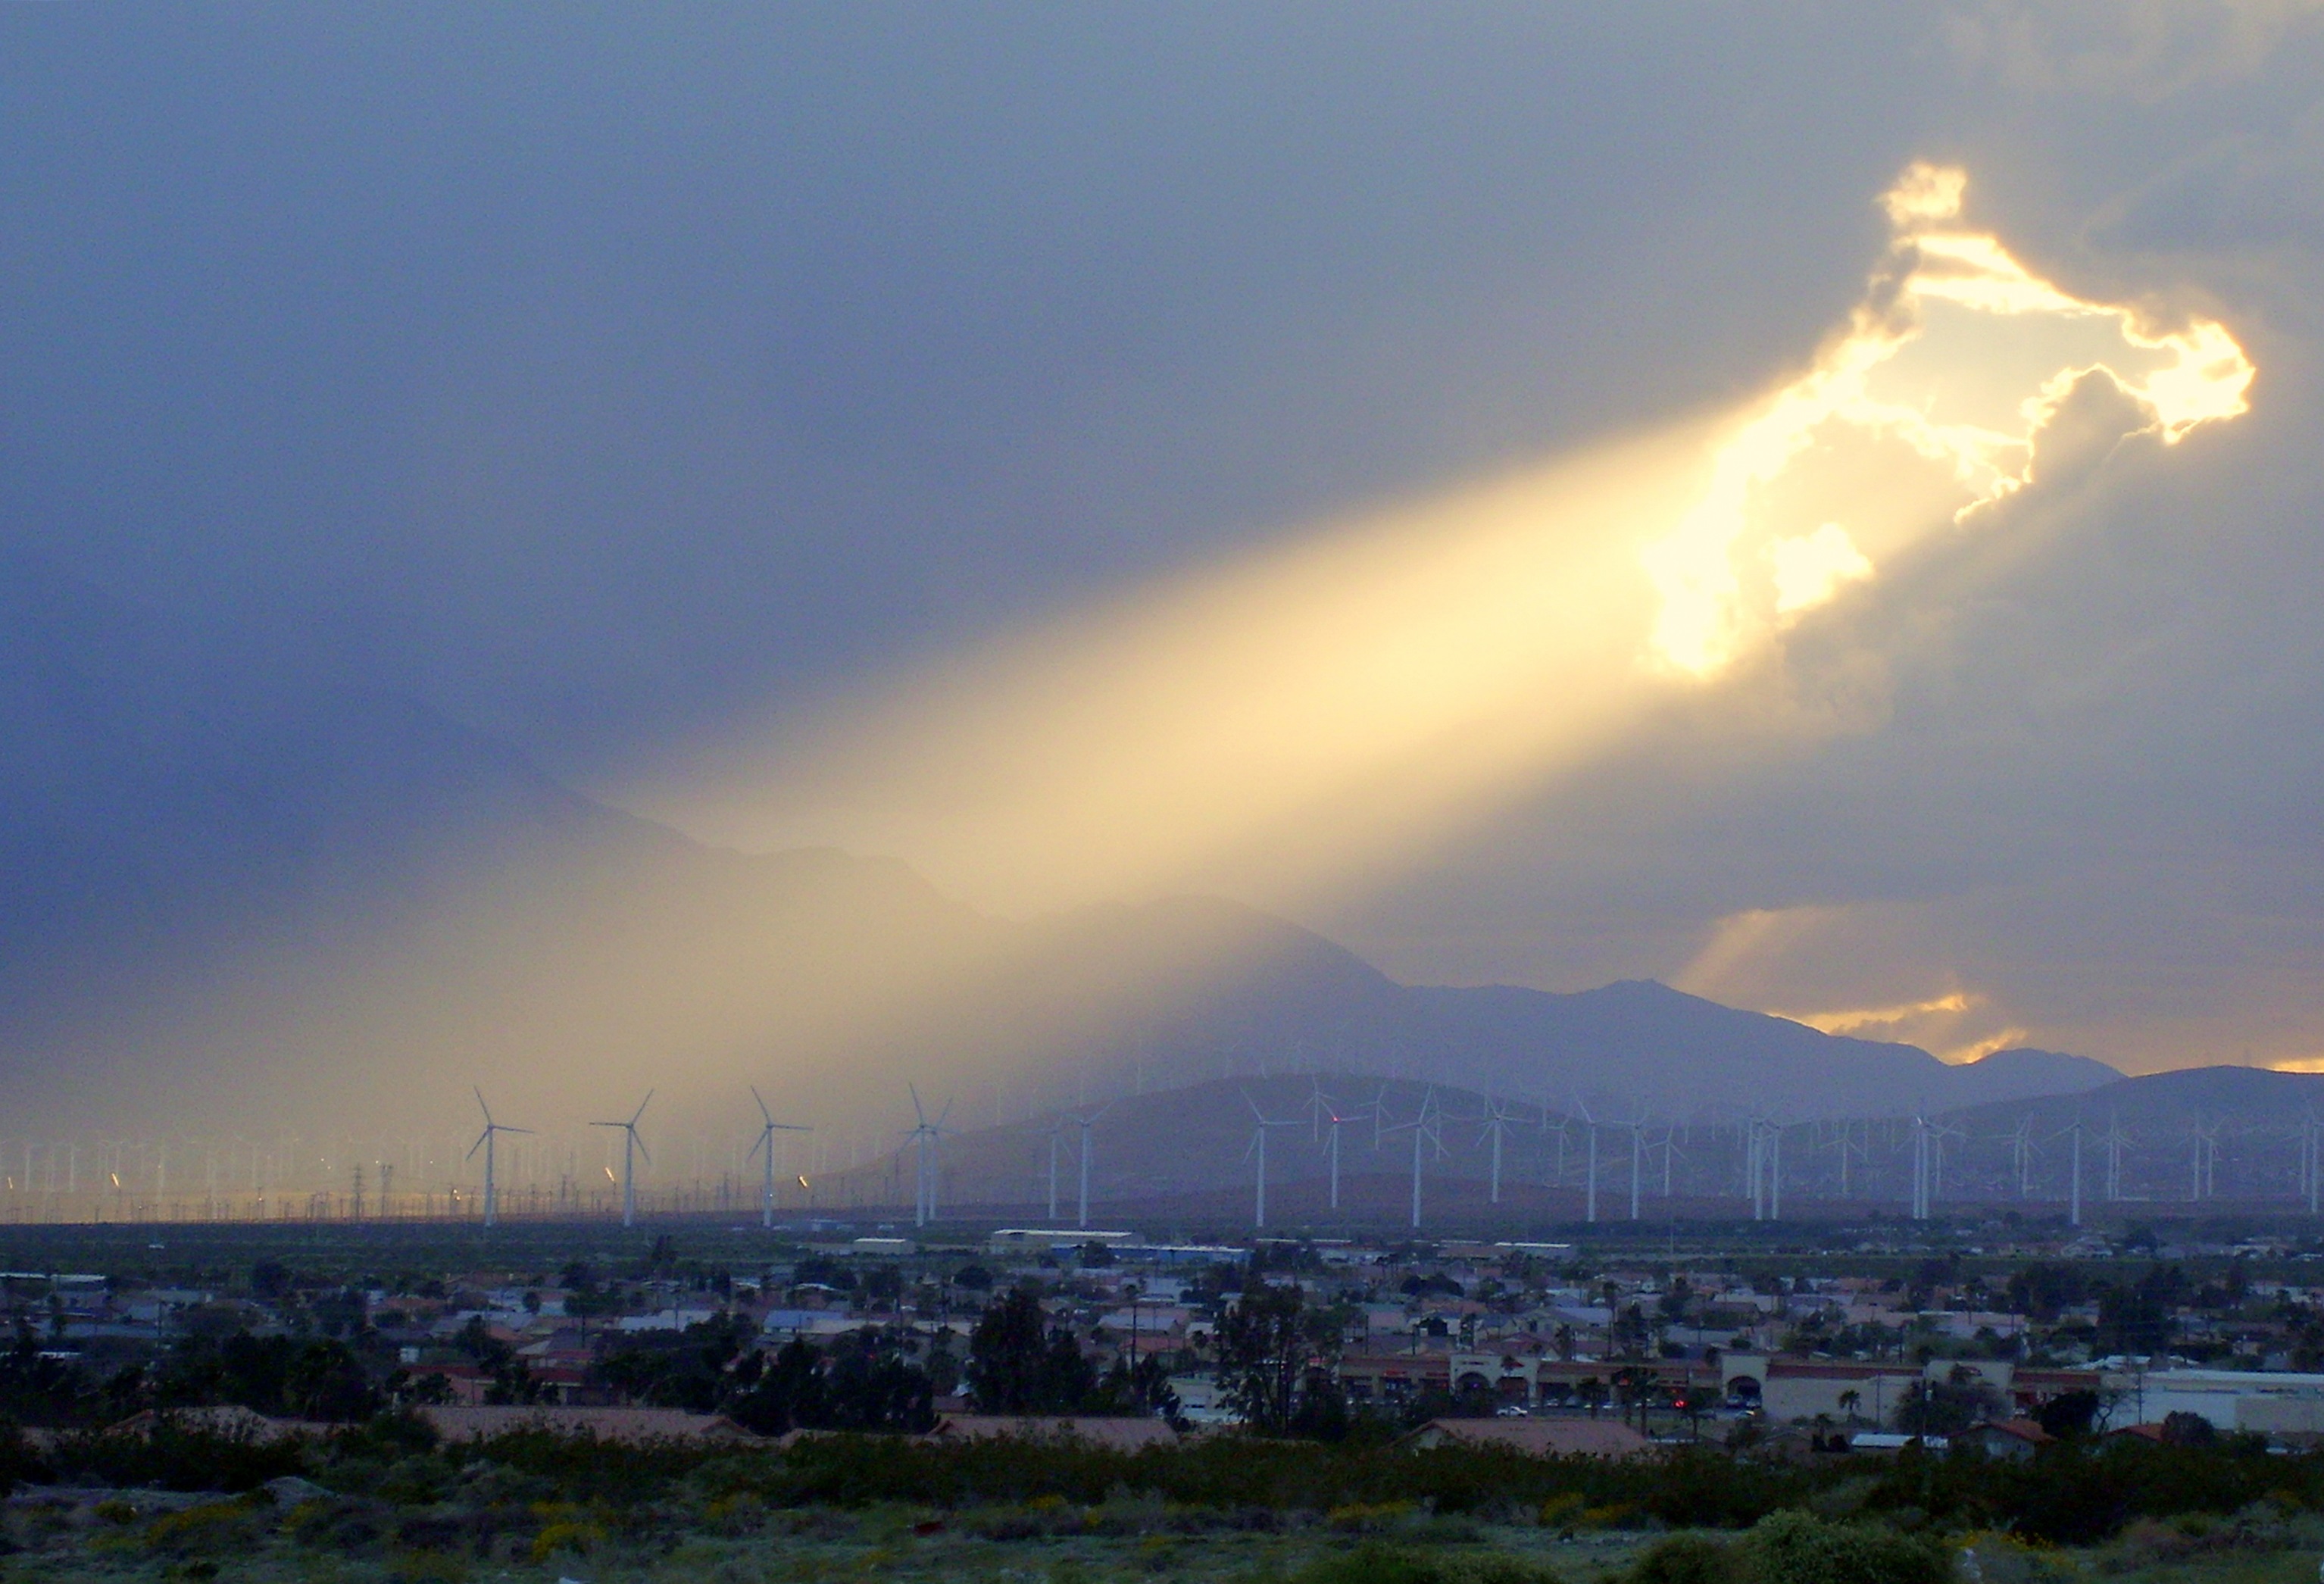
palm, spring, sky, cloud, atmosphere, atmospheric phenomenon, daytime, evening, sunlight, horizon, cumulus, geological phenomenon, meteorological phenomenon, city